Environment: real
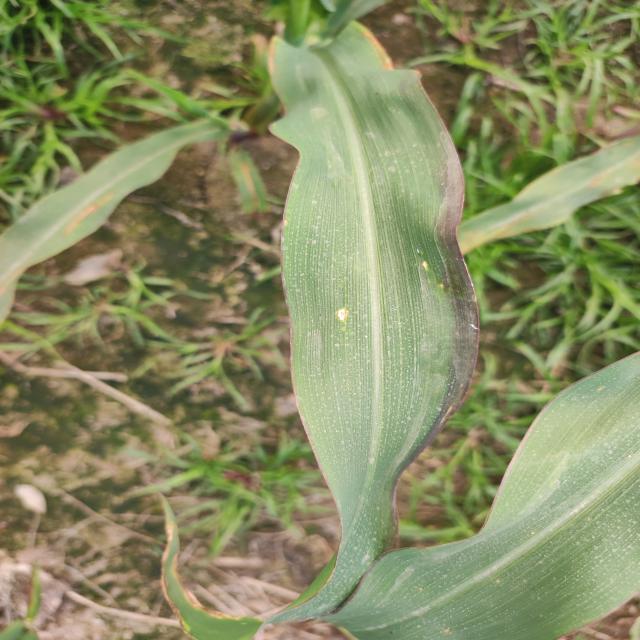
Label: phosphorus_deficiency